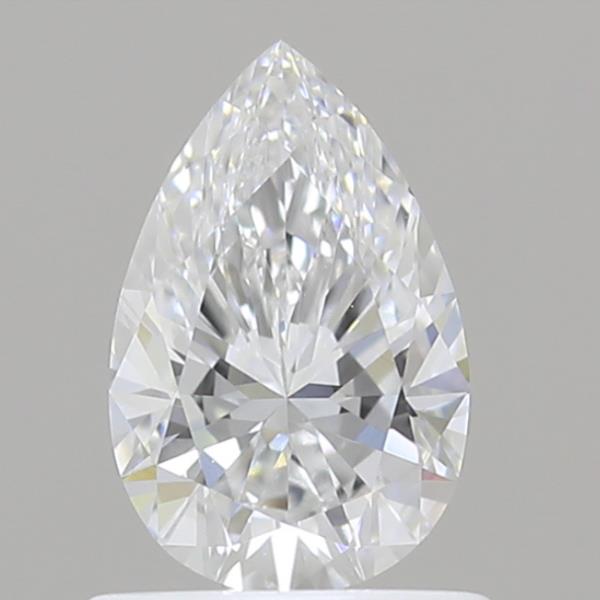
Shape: pear
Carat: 0.75
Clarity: VVS2
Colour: D
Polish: EX
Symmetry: EX
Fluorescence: NONE
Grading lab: IGI
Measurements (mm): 7.9 x 5.08 x 3.19